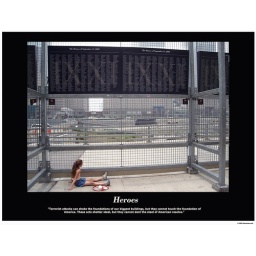
Shot at Ground Zero in NYC, a young girl sits at the base of a sign with the names of all victims.